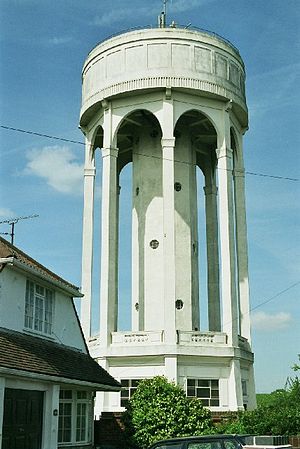
Tilehurst Vandtårn
Tilehurst Water Tower
Tilehurst Vandtårn, også nogle gange kendt som Park Lane Vandtårn, er et ikonisk vandtårn i Tilehurst, en forstad til den engelske by Reading. Det er et fremtrædende vartegn i området og kan ses fra betydelig afstand, især hvis man nærmer sig Reading fra vest ad M4 motorway.